The Invasion (professional wrestling)

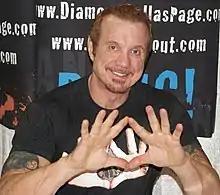
Diamond Dallas Page's feud with The Undertaker culminated in a loss against him in a tag team match at SummerSlam.

Almost every other championship had changed hands during this period of the storyline, being exchanged between WWF wrestlers and Alliance members. For example, The Undertaker and Kane beat Diamond Dallas Page and Chris Kanyon in a steel cage match at SummerSlam to become co-holders of both the WWF and WCW Tag Team titles. Also, X-Pac beat Billy Kidman to become a double champion, holding the WWF Light Heavyweight Championship as well as WCW Cruiserweight Championship.